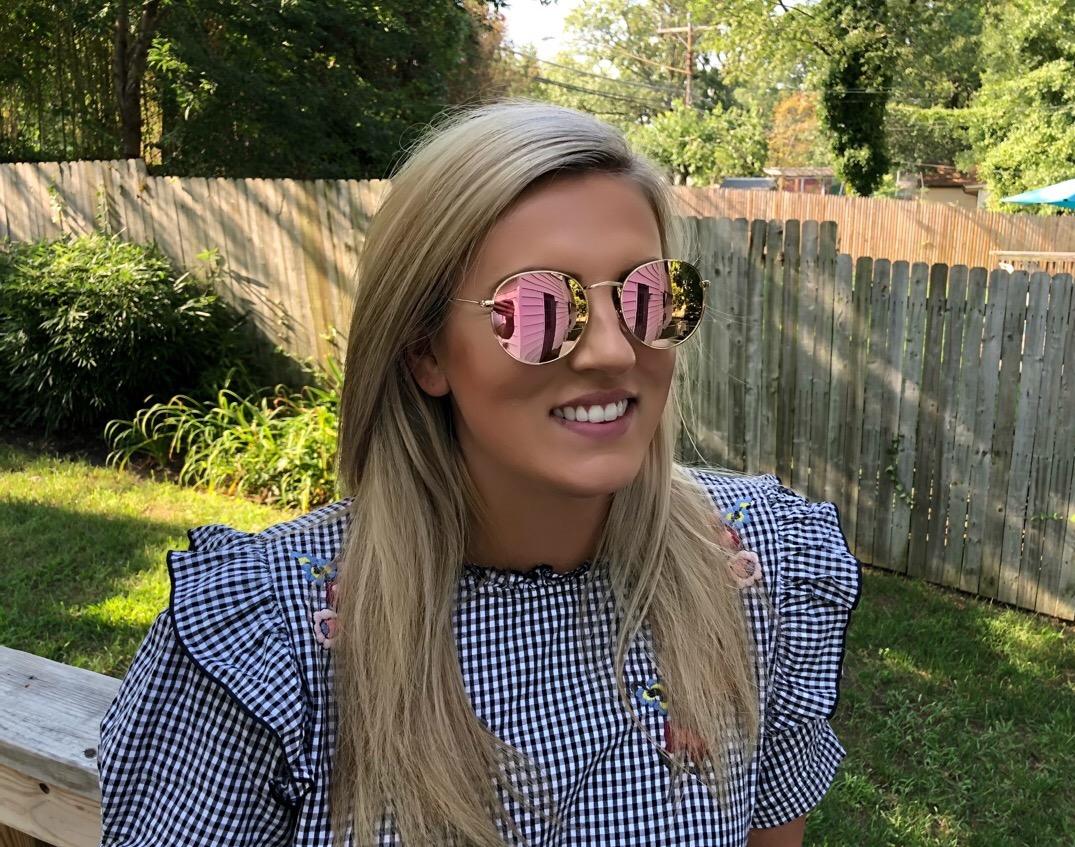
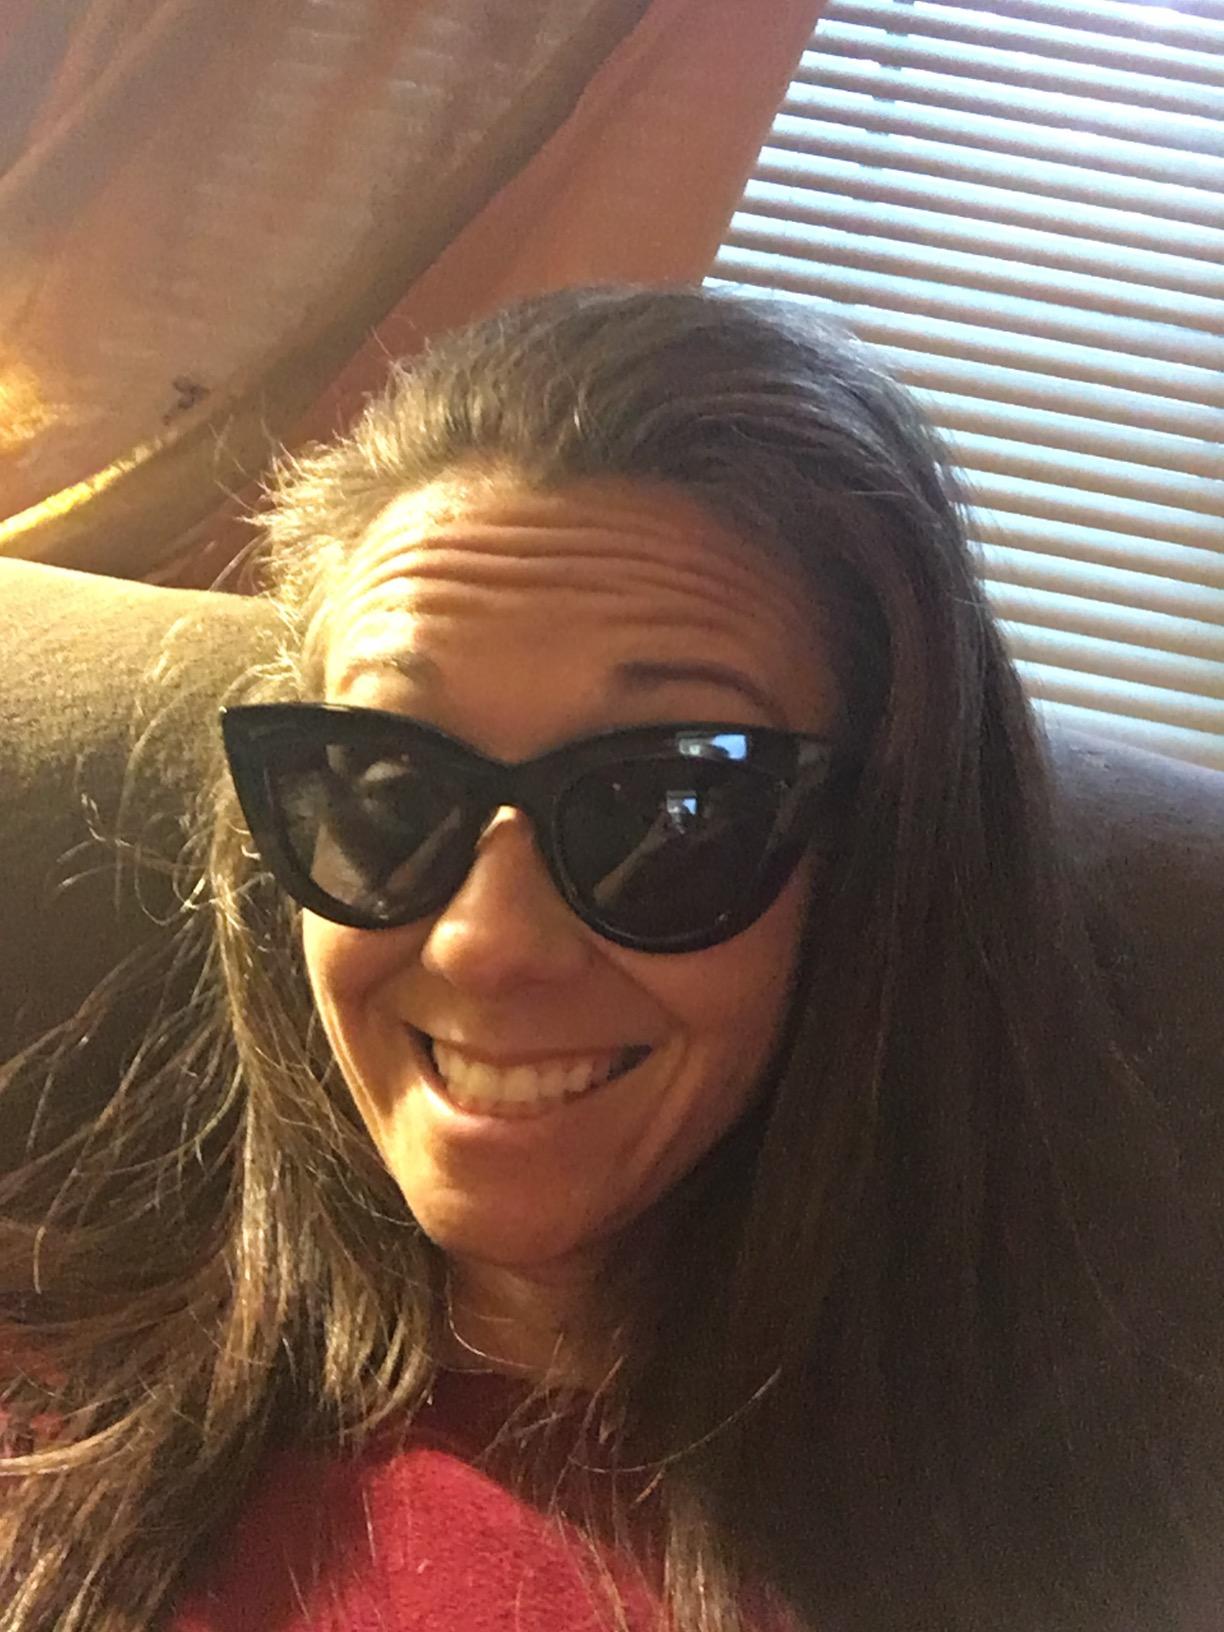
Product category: accessories_sunglasses
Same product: no